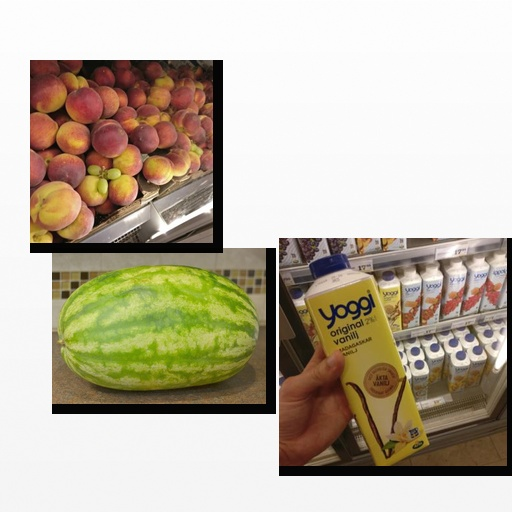
Food items: peach, watermelon, vanilla_yoghurt